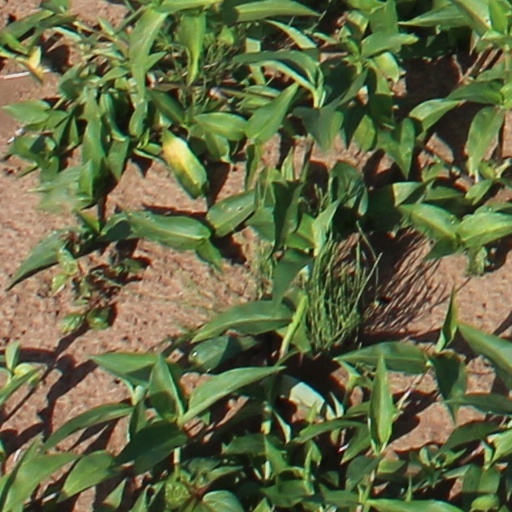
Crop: wheat